Argon compounds

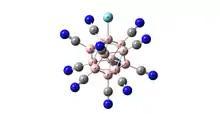
Ball-and-stick model of the complex of superelectrophilic anion [B(CN)] with Ar. B core has nearly icosahedral symmetry. B – pink, C – grey, N – dark blue, Ar – blue.

Examples of anions containing strong bonds with noble gases are extremely rare: generally nucleophilic nature of anions results in their inability to bind to noble gases with their negative electron affinity. However, the 2017 discovery of "superelectrophilic anions", gas phase fragmentation products of "closo"-dodecaborates, led to the observation of stable anionic compounds containing a boron-noble gas bond with significant degree of covalent interaction. The most reactive superelectrophilic anion [B(CN)], fragmentation product of cyanated cluster [B(CN)], was reported to bind argon spontaneously at room temperature.